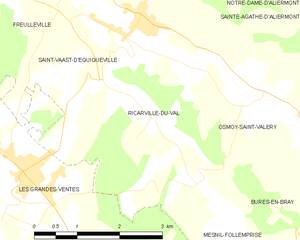
Carte des communes françaises Ricarville-du-Val